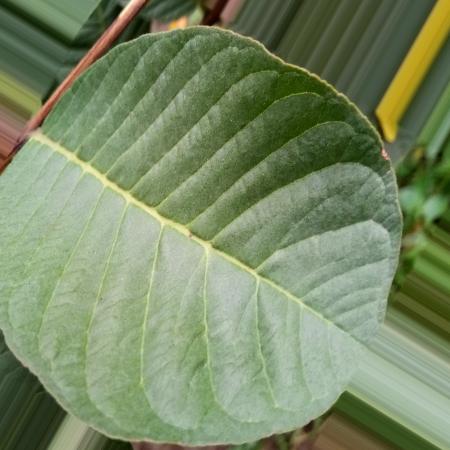
Label: Disease Free